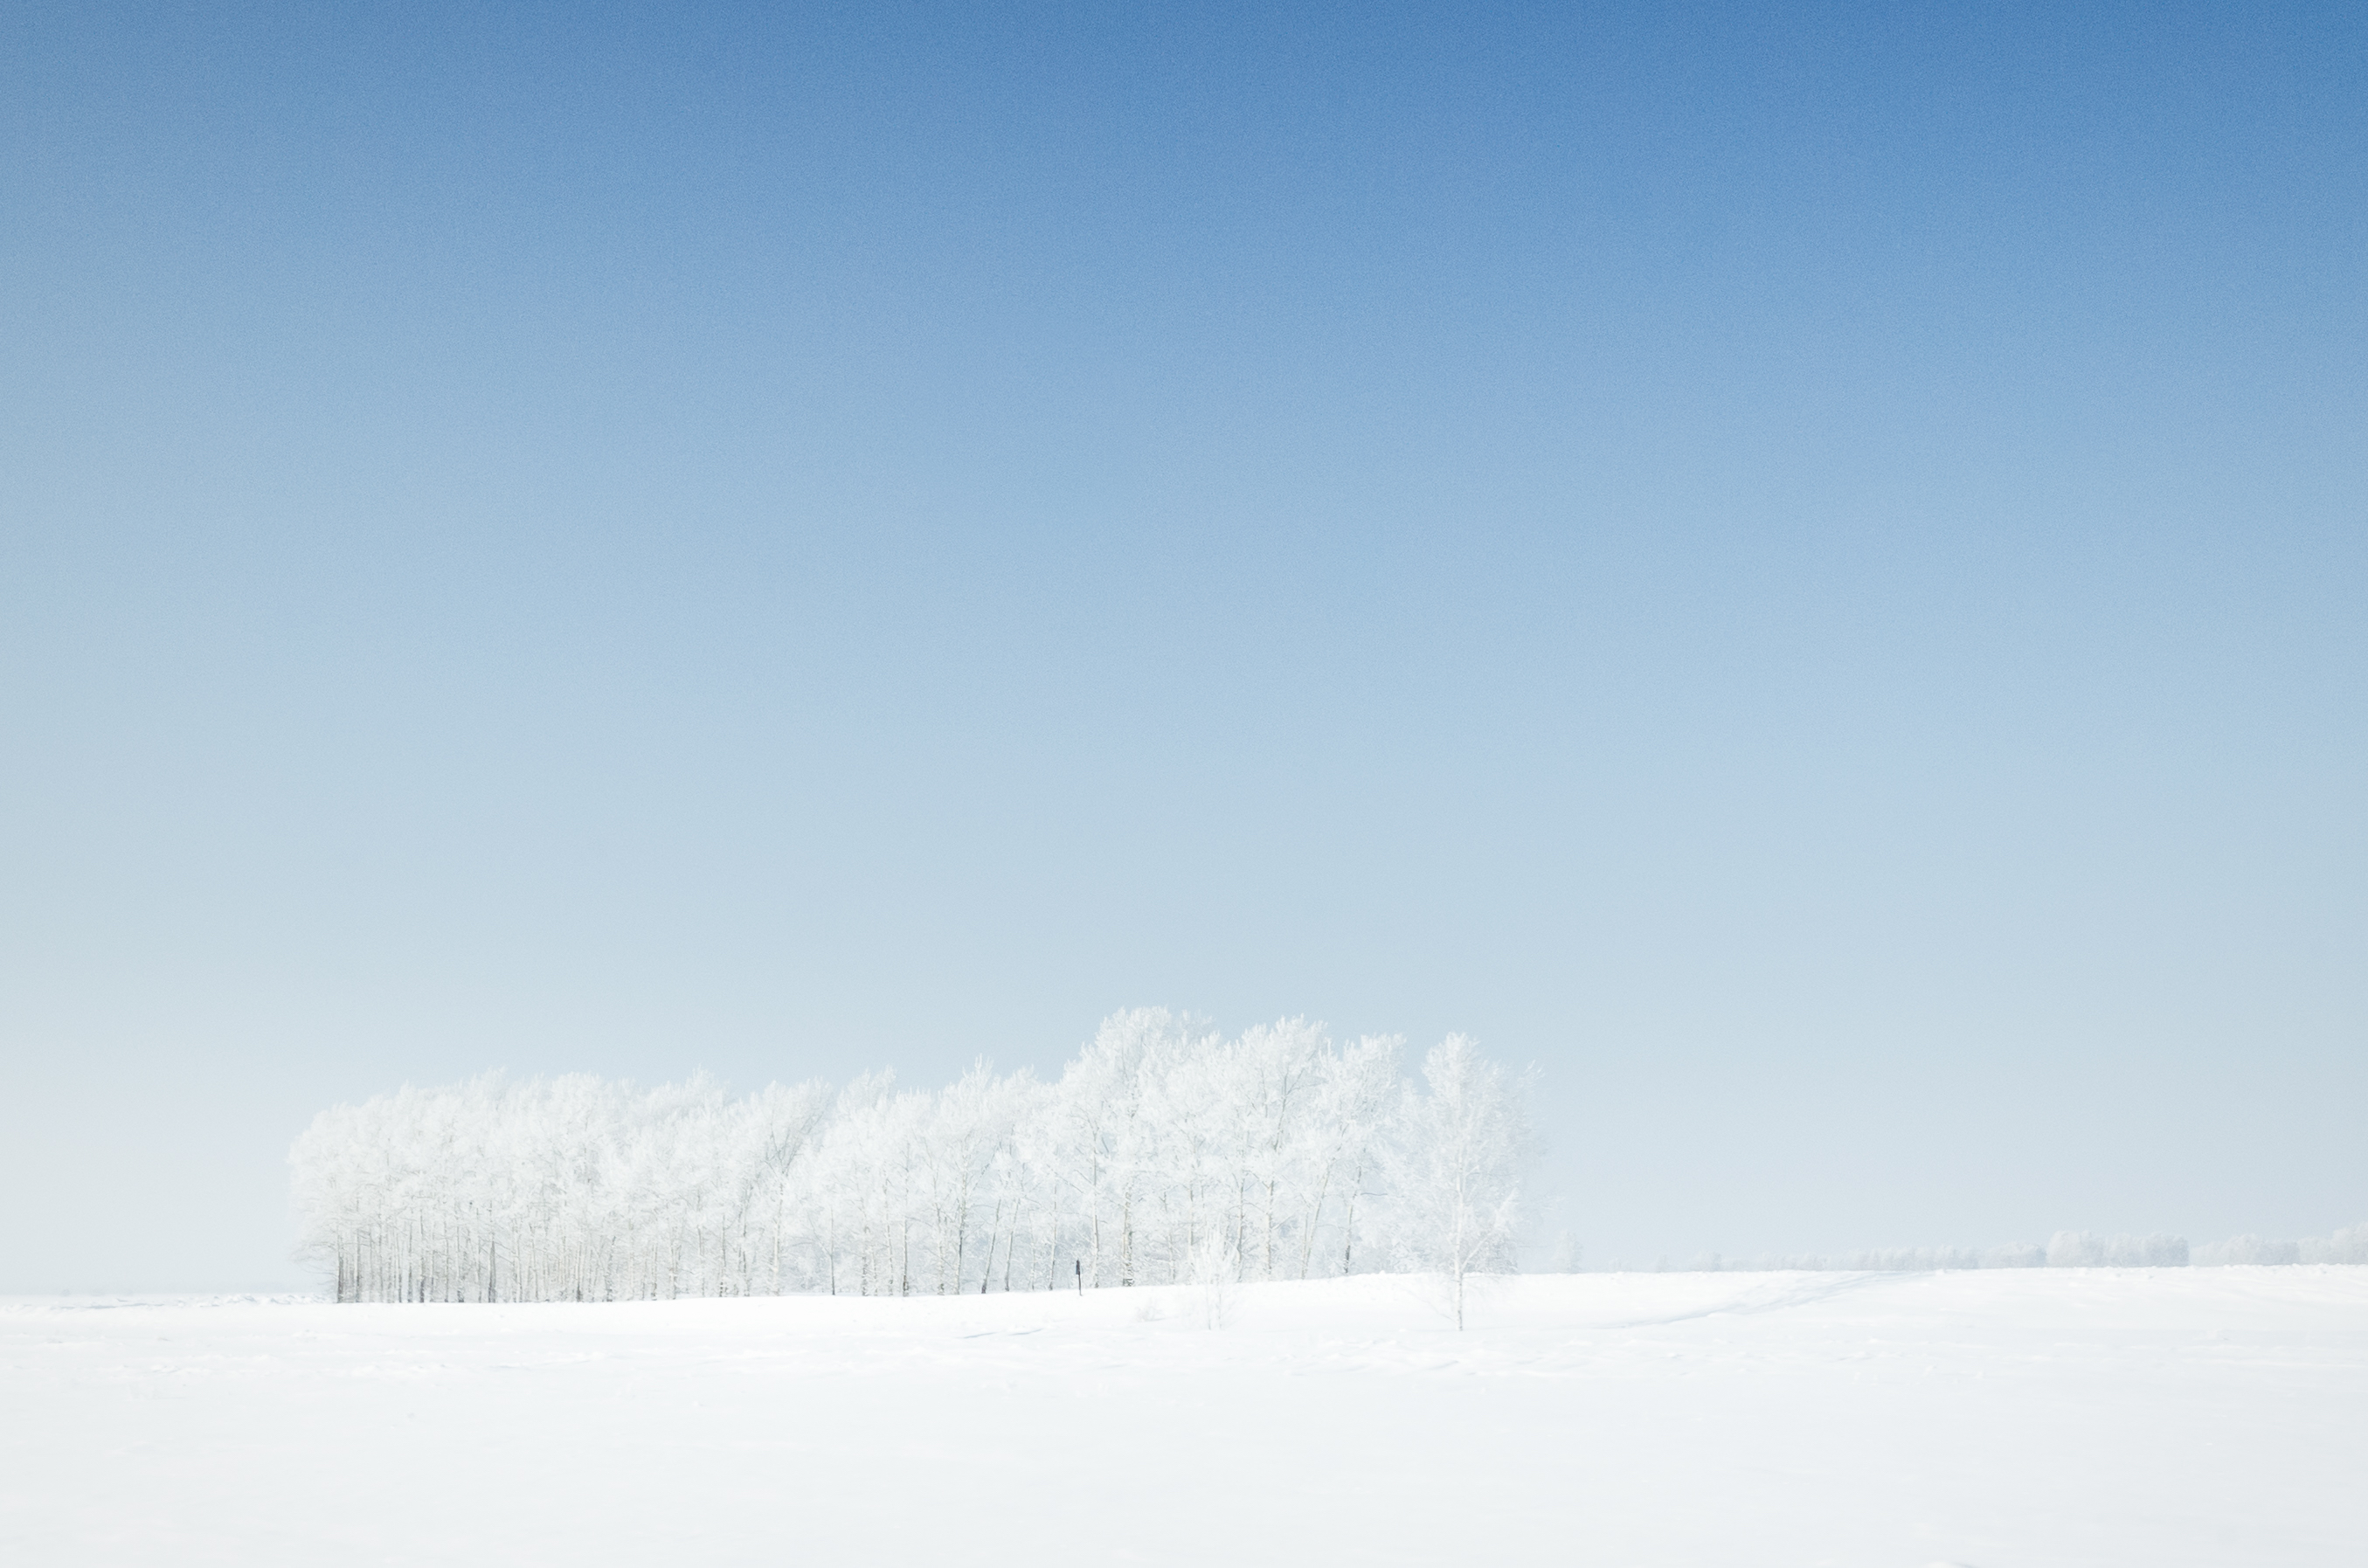
snow, winter, ice, weather, arctic, season, blizzard, tundra, freezing, arctic ocean, natural environment